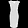
Label: Dress